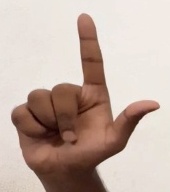
ASL sign: L